Dedman School of Hospitality

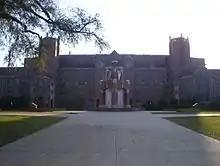
Dedman College of Hospitality is located in University Center B at FSU's Doak Campbell Stadium.

The Dedman College of Hospitality is located in Tallahassee, Florida at Florida State University. The College was founded in 1947 and offers majors in Hospitality Management & Tourism and Global Club Management & Leadership. They previously offered a degree in Professional Golf Management, but the major is no longer offered. The Dedman College was the first hospitality and tourism management program offered in the state of Florida.